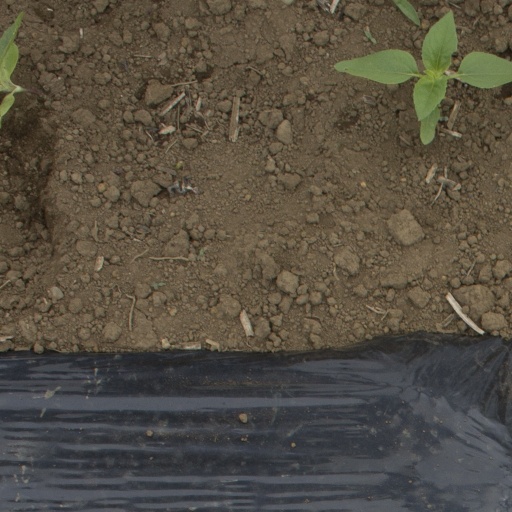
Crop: Jerusalem artichoke